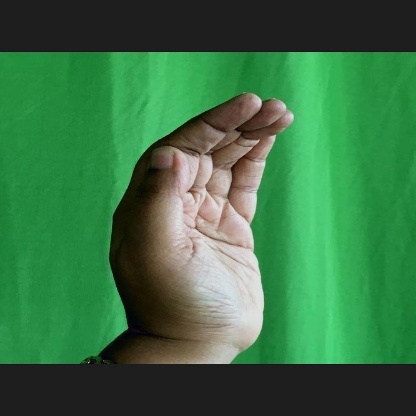
Mudra: Sarpasirsha